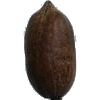
Label: Nut Pecan 1